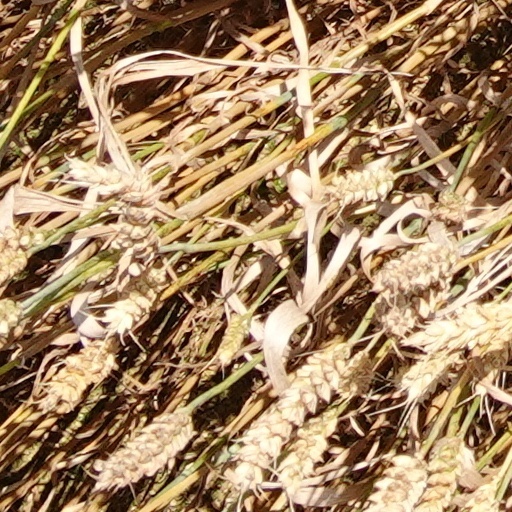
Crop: wheat